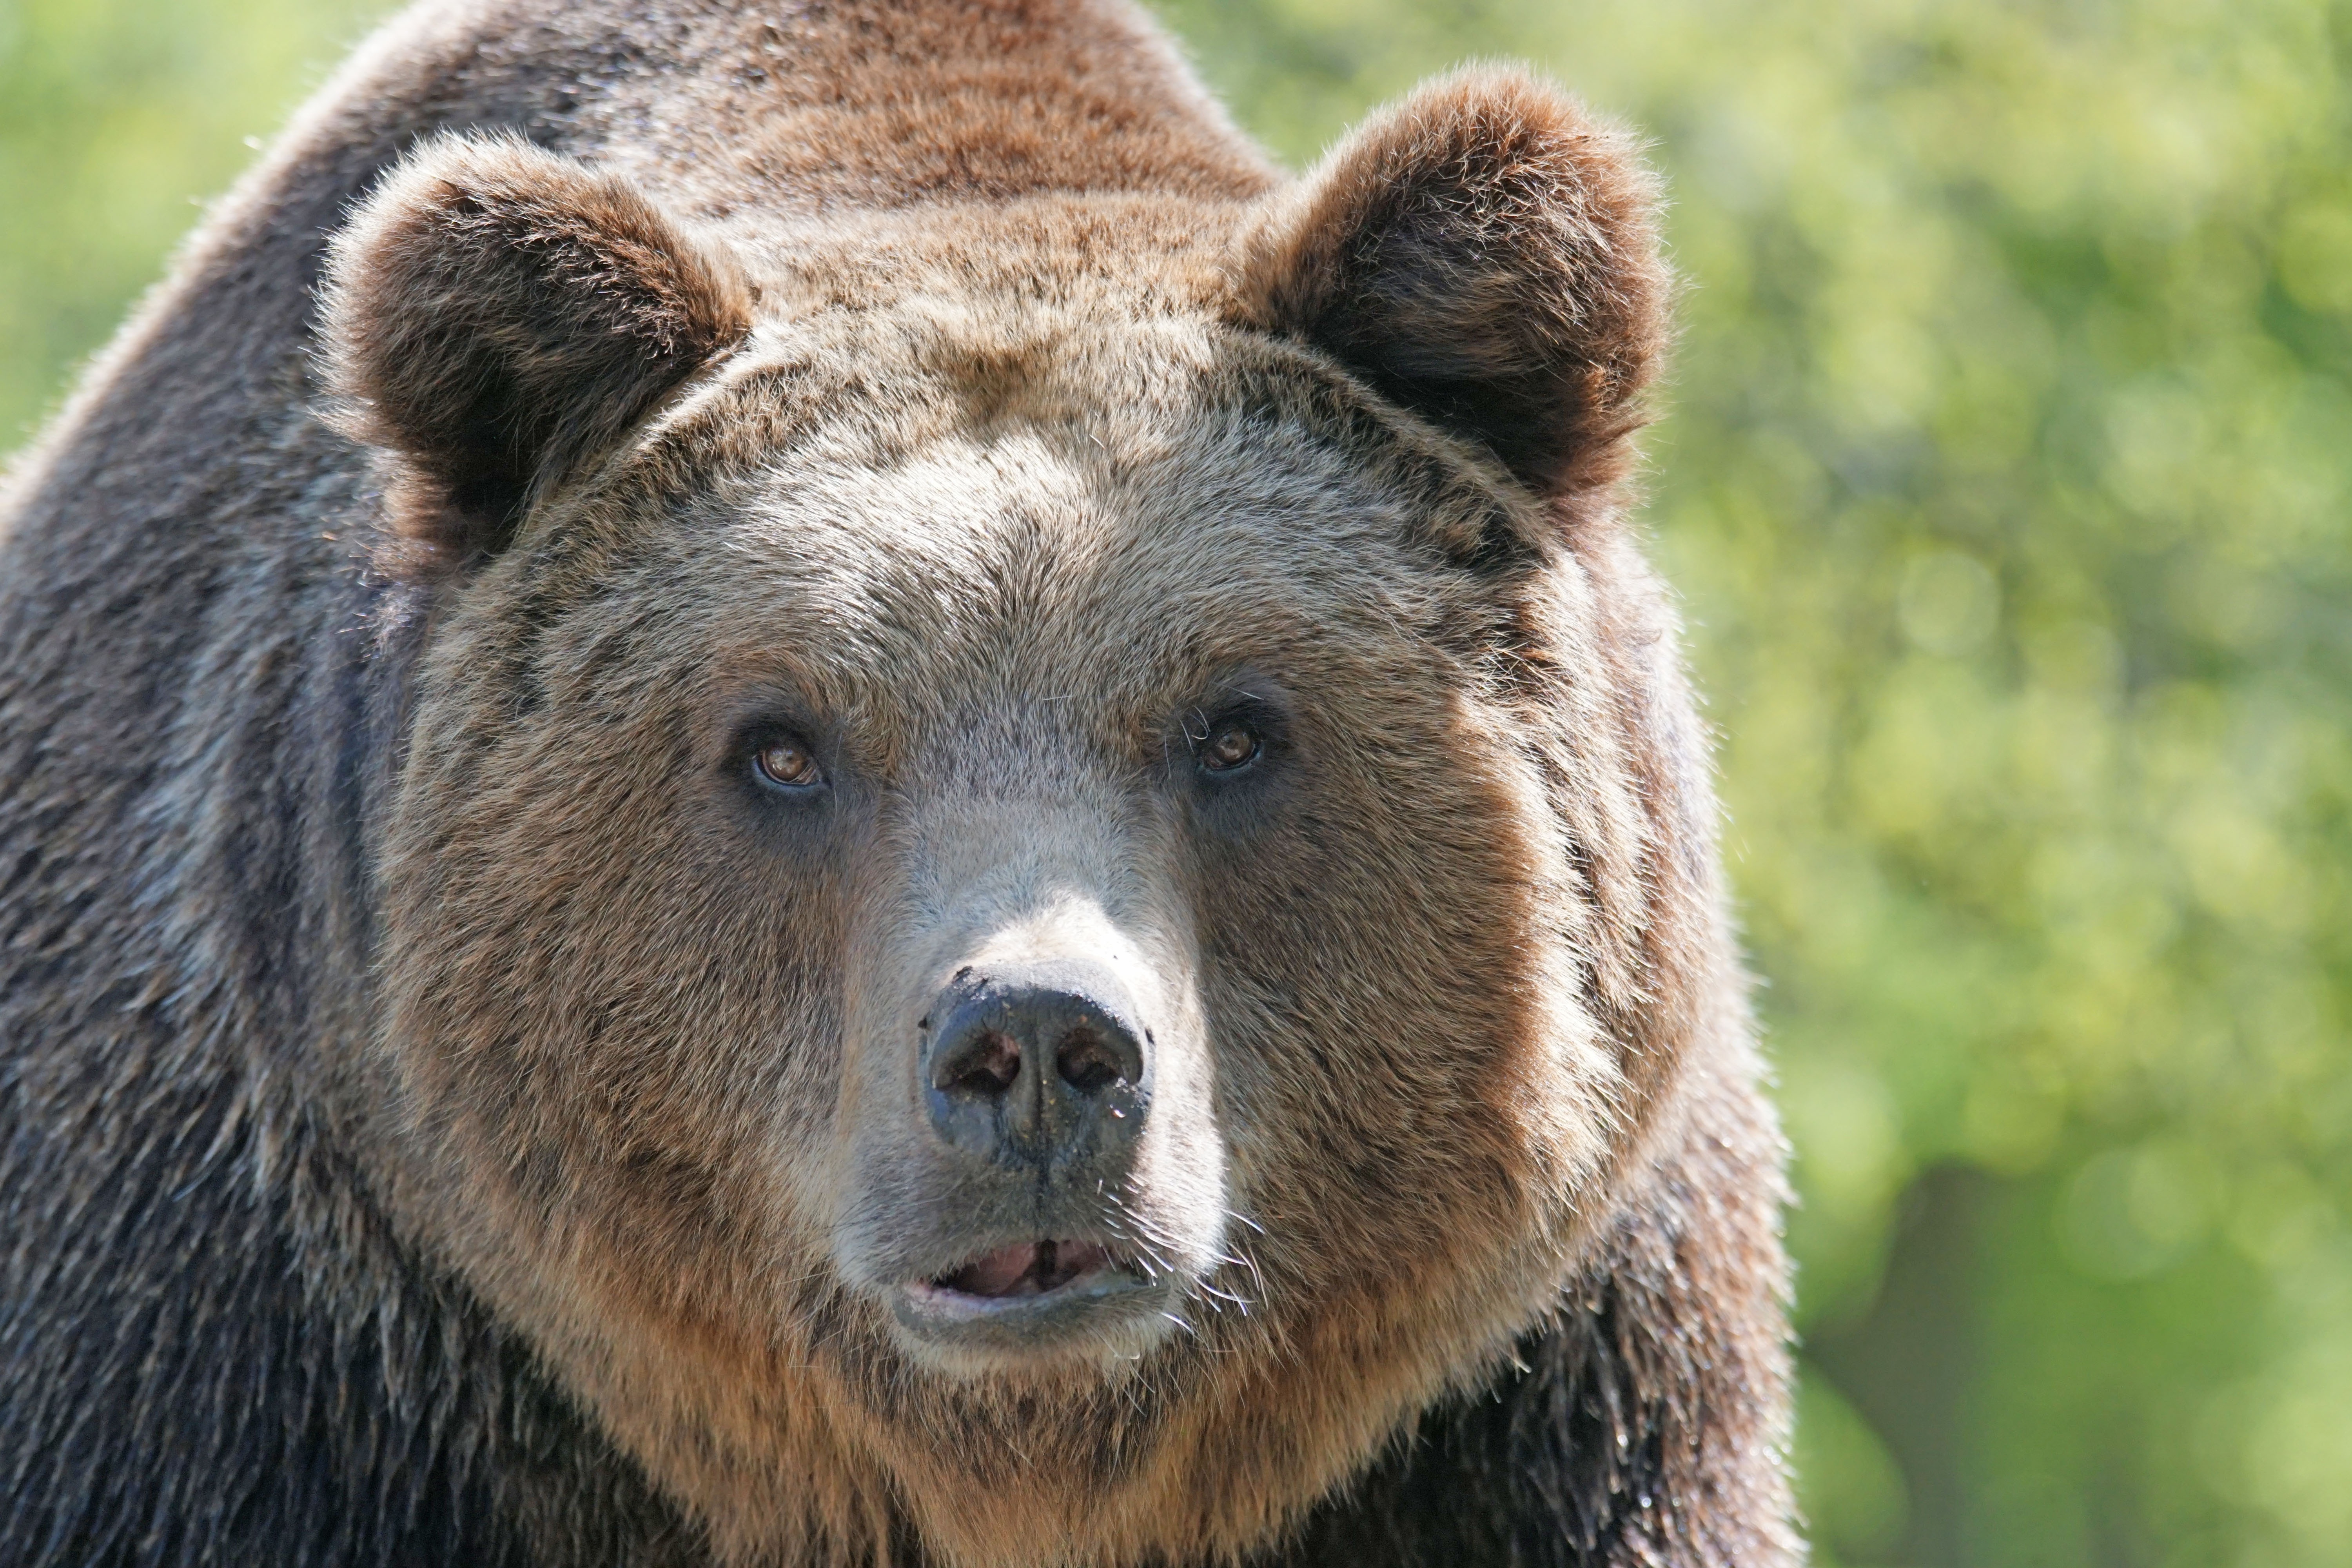
bear, wildlife, mammal, fauna, brown bear, snout, vertebrate, nature park, grizzly bear, dog breed group, american black bear, master petz